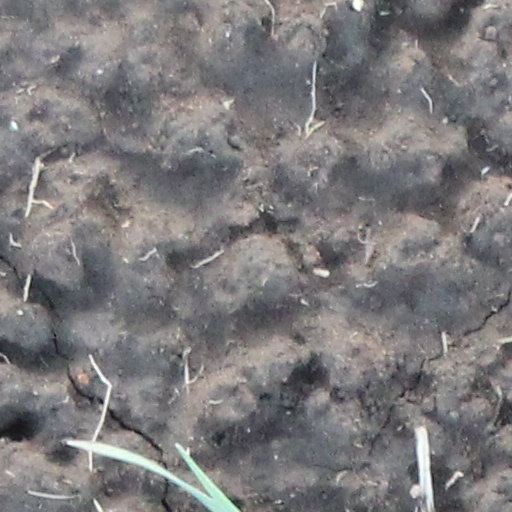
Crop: wheat